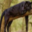
Label: leopard